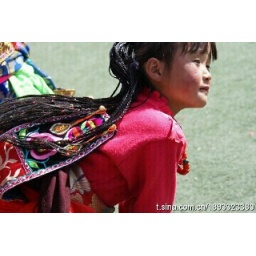
a cute girl in amdo tibet